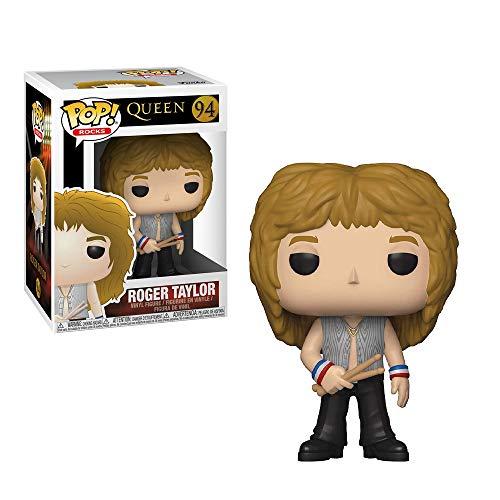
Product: Funko 33716 Pop Rocks: QueenRoger Taylor, Multicolor
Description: From Queen, Roger TAYLOR, as a stylized POP vinyl from Funko.
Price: $10.99
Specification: ProductDimensions:2.5x2.5x3.8inches|ItemWeight:3.52ounces|ShippingWeight:4ounces(Viewshippingratesandpolicies)|ASIN:B07HJ5BR13|Itemmodelnumber:33716|Manufacturerrecommendedage:3months-8years